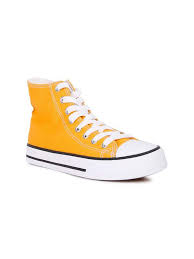
Label: Sneaker